The Devil All the Time (film)

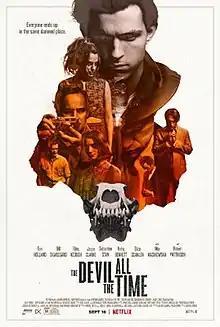
Promotional release poster

The Devil All the Time is a 2020 American Southern Gothic psychological thriller film directed by Antonio Campos, from a screenplay co-written with his brother Paulo, based on the novel of the same title by Donald Ray Pollock (who also serves as the film's narrator). The film follows several characters whose stories weave together in two small towns, one in Ohio and the other in West Virginia, during the period from the end of World War II to the 1960s. It features an ensemble cast that includes Tom Holland, Robert Pattinson, Bill Skarsgård, Sebastian Stan, Riley Keough, Haley Bennett, Eliza Scanlen, Mia Wasikowska, and Jason Clarke.